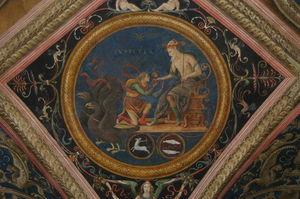
Cette page est une liste d'œuvres du Pérugin.
L'ensemble des fresques du Collegio del Cambio est un cycle de fresques allégoriques du Pérugin qui décorent la Sala delle Udienze del Collegio del Cambio de Pérouse. Il s'agit du chef-d'œuvre de l'artiste et une des plus significatives références de la peinture italienne au seuil du XVIᵉ siècle.